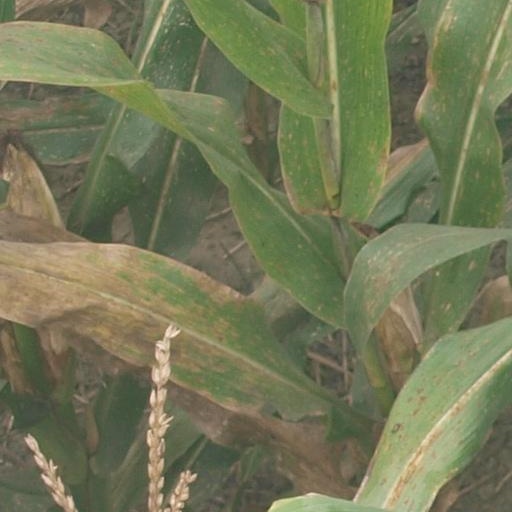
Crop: maize; corn